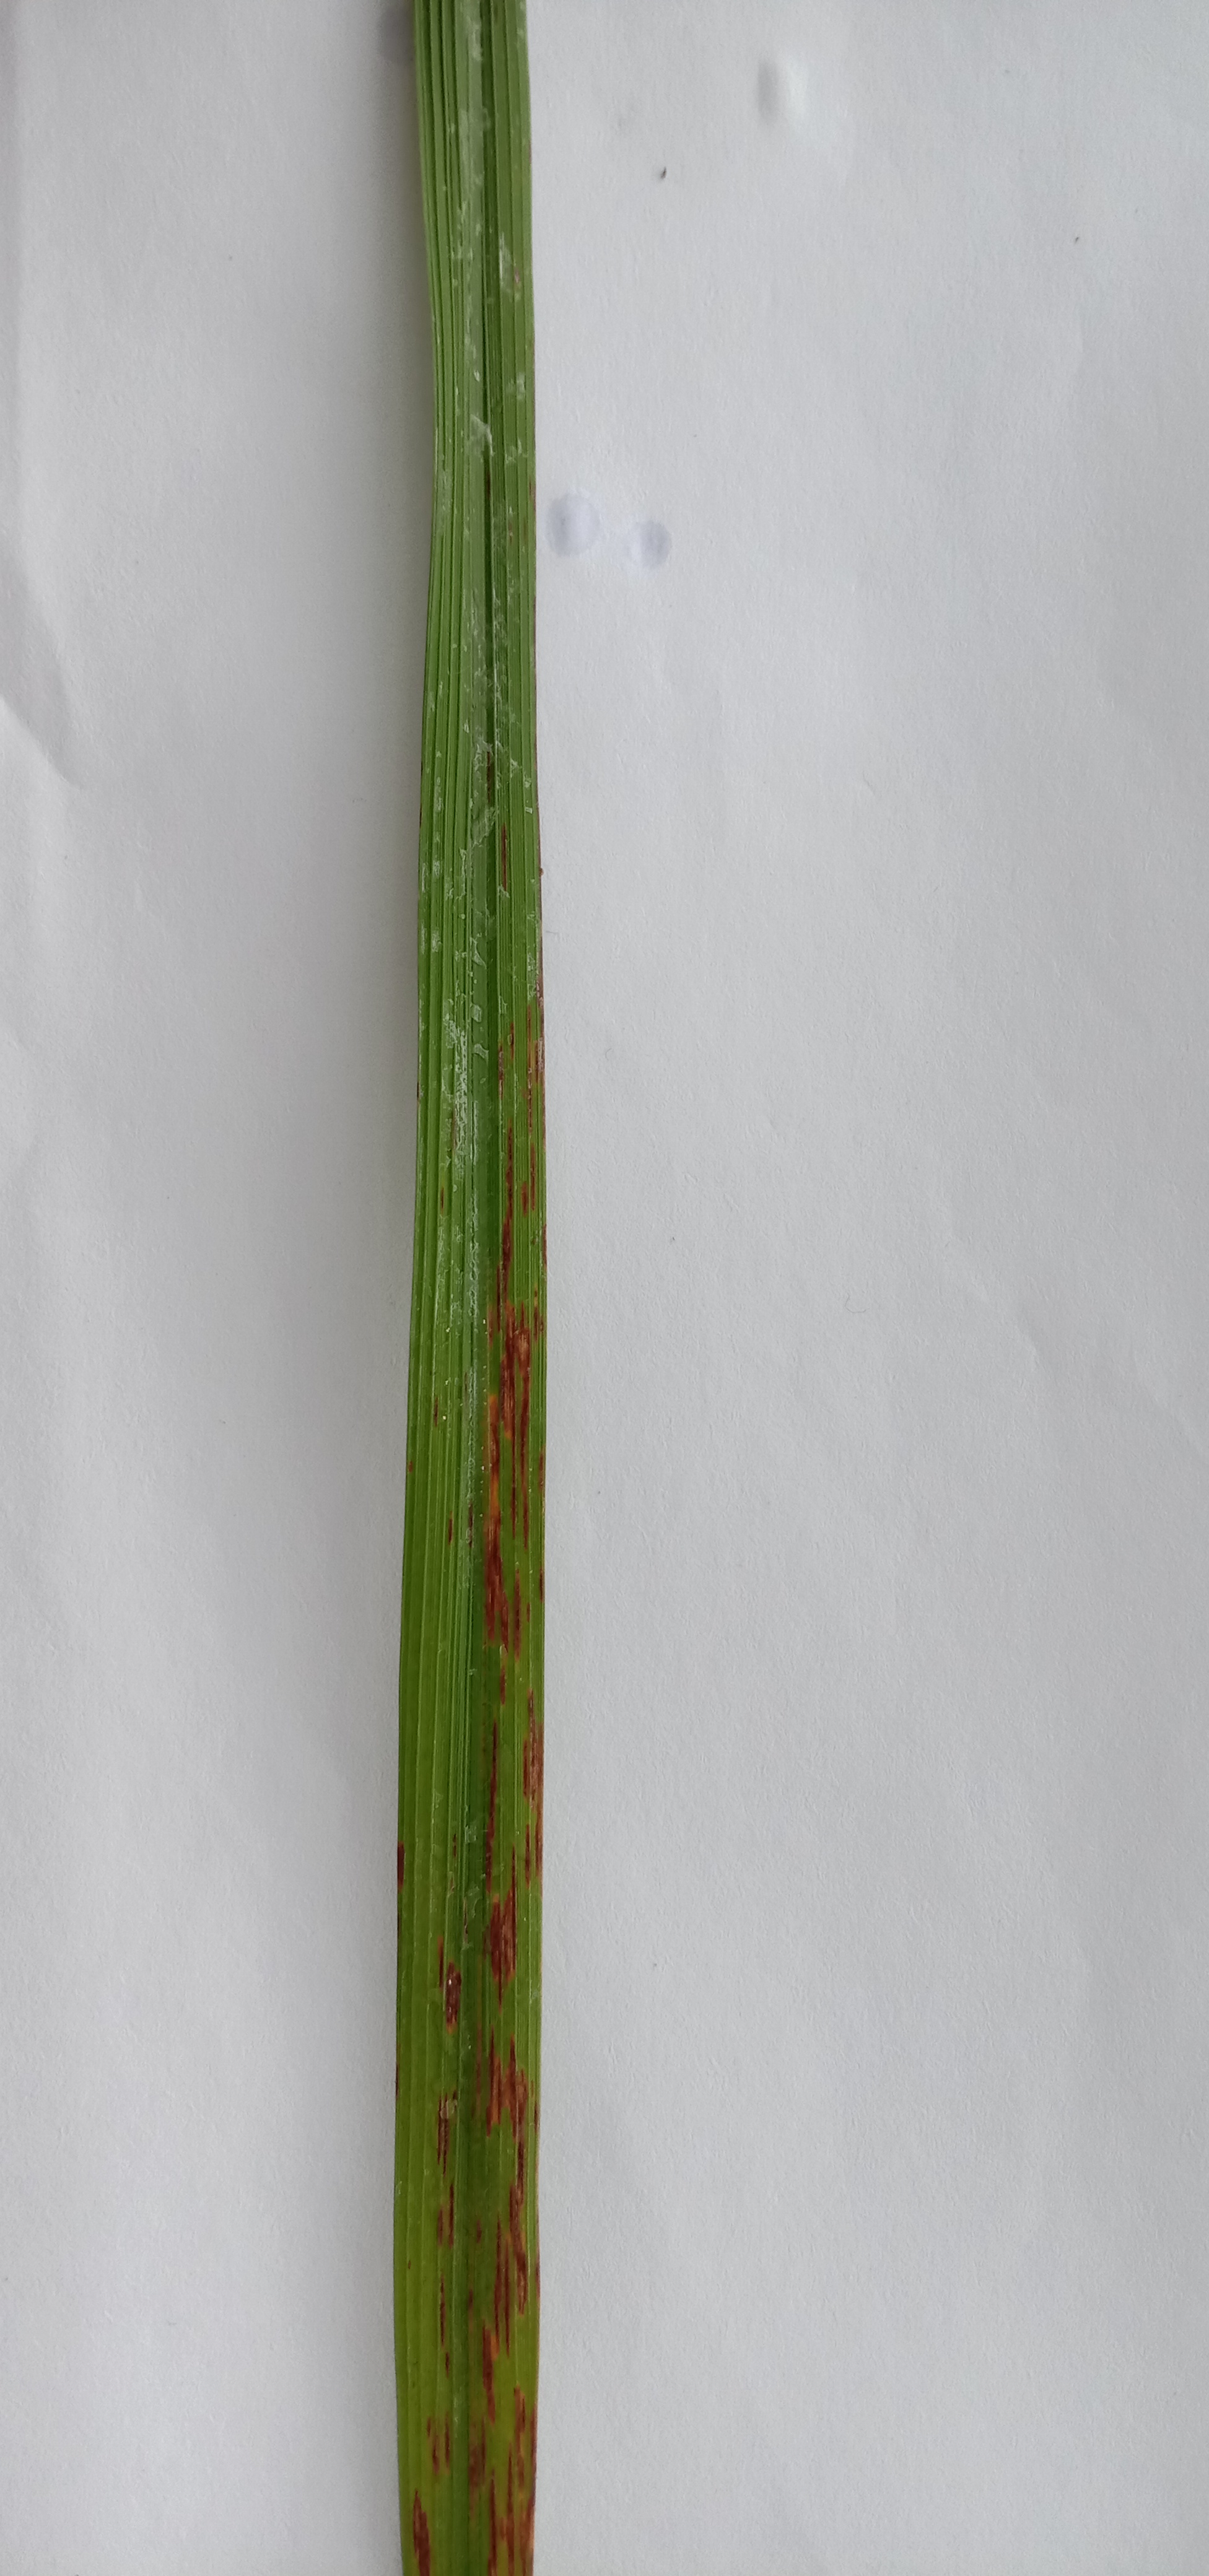
Label: Rice___Leaf_Blast